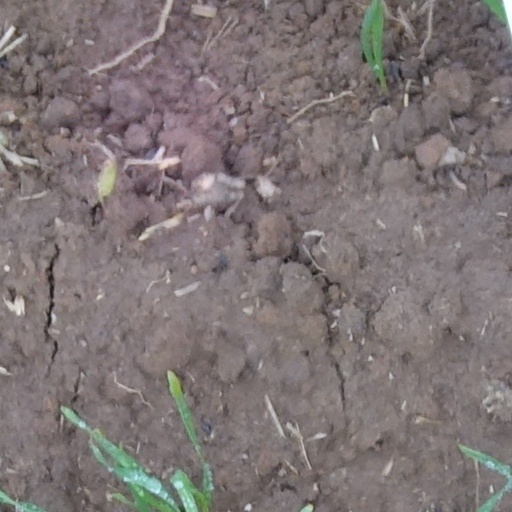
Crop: wheat